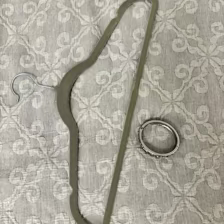
Label: has bracelet mod